Air raid shelter

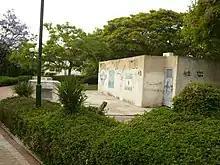
Public "miklat" in Holon

Cellars in the UK, were mainly included only in larger houses, and in houses built up to the period of World War I, after which detached and semi-detached properties were constructed without cellars, usually to avoid the higher building costs entailed. Since house building had increased vastly between the wars, the lack of cellars in more recent housing became a major problem in the Air Raid Precautions (ARP) programmes in the UK during World War II.